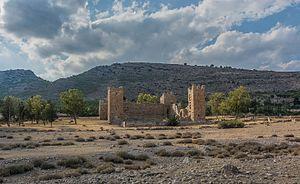
Grande forteresse byzantine